Deep Navigation Colliery

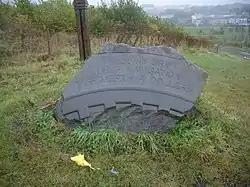
Commemorative stone at the entrance to Parc Taff Bargoed, for the three local collieries

In the early 1800s, a mineral lease was granted over of land, owned by three farms: Twyn-y Garreg; Pantanas; Cefn Forest. A group of businessmen, led by Frederick W. Harris, began negotiations for the rights to the mineral lease, which was eventually acquired in 1872. Nothing existed in the area at the time, except for the three farms and their outbuildings, plus the quiet River Taff Bargoed and a small forest on the slopes above the valley.